Ringmer

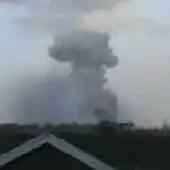
The mushroom cloud from the fire at the factory

On 3 December 2006 the Festival Fireworks factory, which is in the parish near Shortgate, caught fire detonating the display pyrotechnics stored on the site. Successive explosions then followed for more than eight hours. Sussex Police, which described it as "a serious incident", established a exclusion zone around the factory. Television pictures showed a large fireball at the centre of the blaze. Two members of Sussex fire services died and nine fire service workers were injured, along with two members of the public and two police officers. Hundreds of rockets continued to explode more than five hours after the initial blasts.